237th Rifle Division

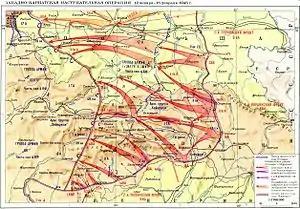
Western Carpathian Offensive. Note positions of 18th Army.

After the German offensive came to a halt in mid-July the "STAVKA" made its long-delayed plans for its own summer offensive. Voronezh and Steppe Fronts would attack to regain Belgorod and then push towards Kharkov and the Dniepr River. 40th Army was to attack with its shock group, consisting of the 206th and 100th Divisions, the 2nd Tank Corps, a Guards heavy tank regiment, and a large number of supporting antitank, artillery and mortar units. This group deployed along an 8km front between Vysokii and Kresanov, while the 237th, operating along the Army's right flank, had the mission of tying down the German forces along the front from Uspenskoe to Vysokii.